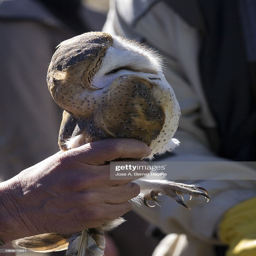
legs held by a hand